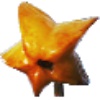
Label: Carambula 1